Catalan Coastal Range

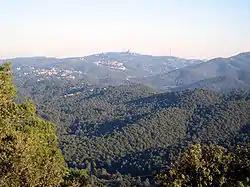
Serra de Collserola, seen from Puig Madrona towards Tibidabo

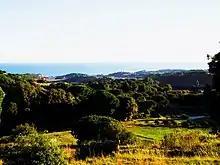
Canet de Mar

The Catalan Coastal Range is a system of mountain ranges running parallel to the Mediterranean Sea coast in Catalonia, Spain. It is part of the Catalan Mediterranean System. Its main axis runs between the Foix River and the Roses Gulf and the average altitude is around 500 m. The highest point is 763 m at the Montnegre.